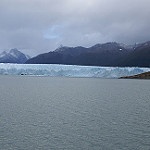
Scene: Outdoor